Carnival Magic (1983 film)

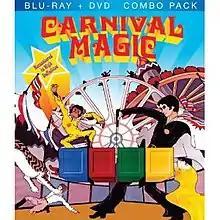
DVD cover art

Carnival Magic is a 1983 American children's film directed by Al Adamson and starring Don Stewart. It was produced by Krypton Productions.